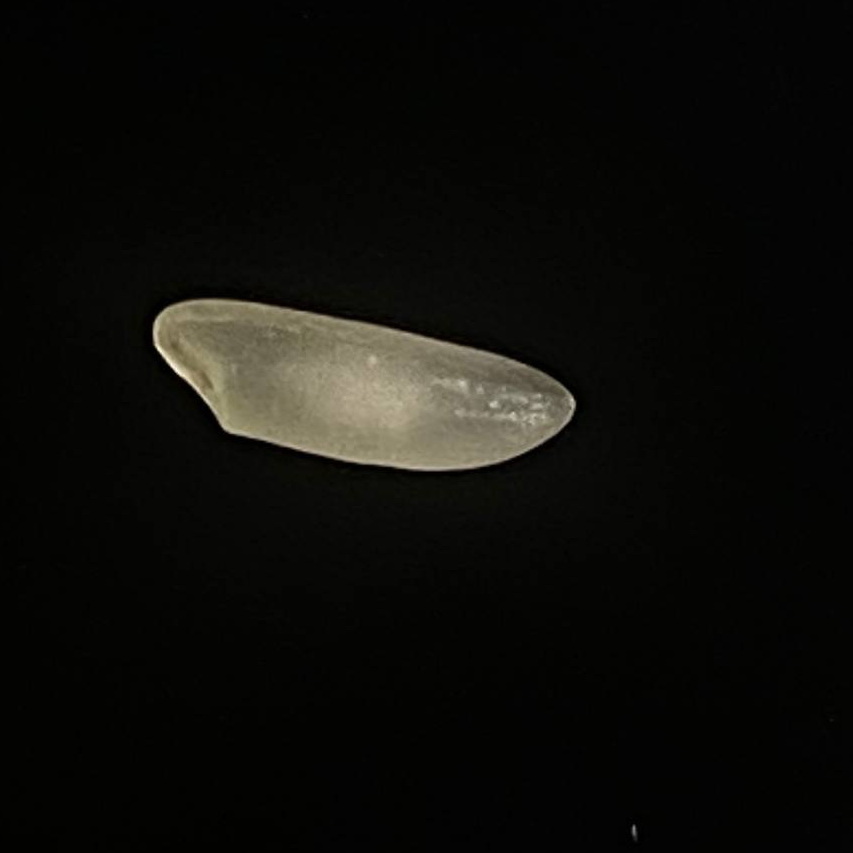
Rice variety: Najirshail